Lindisfarne

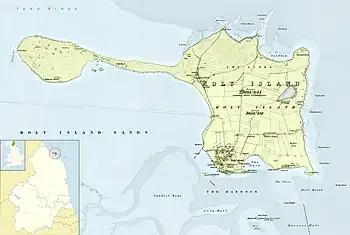
Holy Island (1866). The modern causeway connects to the west end of the island.

The island of Lindisfarne is located along the northeast coast of England, close to the border with Scotland. It measures from east to west and from north to south, and comprises approximately at high tide. The nearest point to the mainland is about . It is accessible at low tide by a modern causeway and an ancient pilgrims' path that both run over sand and mudflats and which are covered with water at high tide. Lindisfarne is surrounded by the Lindisfarne National Nature Reserve, which protects the island's sand dunes and the adjacent intertidal habitats. , the island had a population of 180.